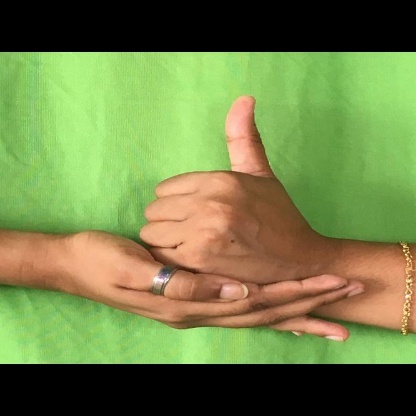
Mudra: Shivalinga